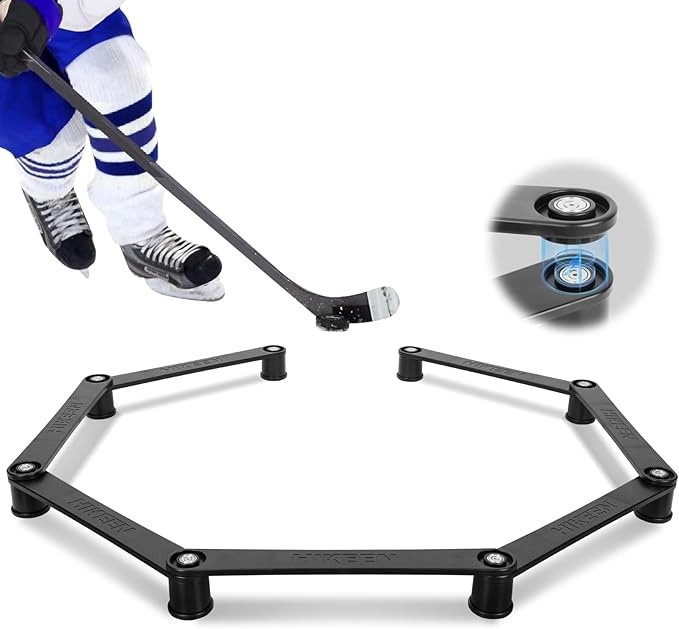
Hikeen 7-Sections Hockey Training Equipment,Magnetic Adjustable Size Hockey Stick Handling Trainer,Portable Stickhandling Training Tool for Puck Control, Reaction Time and Coordination
About This [MAGNETIC DETACHABLE DESIGN] The upgraded 7-sections hockey training equipment is designed with strong magnetic attraction at the joint, unlike the traditional one, you can realize the freedom to detach the size and adjust the position to customize the combination of hockey sticks trainer to manipulate the training. Also, you can vary the intensity of your workouts and training programs by adjusting its length to improve your ball speed, timing and eye-hand coordination. [STRONG AND STABLE CONSTRUCTION] The non-slip padded bottom ensures that it stays firmly in place during practice without wobbling, distinguishing it from other products that are fragile and non-slip, the Hockey stick handling trainer has an overall length of 99.40 inches （252.5cm） and a height of 2.16 inches (5.5cm) at the base, allowing the hockey stick trainers to focus on skill improvement and effective ball control drills. [AWAKEN YOUR POTENTIAL] Designed to hone your reaction speed and agility, its adjustable angle and position provide unlimited practice opportunities to enhance your puck-handling prowess and work on smoother hand motions, this device is the perfect tool for mastering puck control and puck-handling, making a splash on the ice, and is your ticket to becoming a standout player on the rink! [LIGHTWEIGHT & PORTABLE] This stick handling trainer features an innovative shrinkable design for easy portability and high quality materials that are lightweight and sturdy enough to withstand the rigors of high-intensity workouts, and is perfect for practicing on the ice or anywhere in your home or backyard to help you stay in tip-top shape. [SUITABLE FOR ALL LEVELS] Hikeen hockey training equipment magnetic detachable design offers customizable training options for players of all ages, whether beginners or experienced athletes, easily removable and adjustable for different skill levels, and makes a great gift for field hockey enthusiasts. Overview Brand : Hikeen Color : Black Material : Plastic, Rubber Sport : Hockey Item Weight : 3.52 Pounds Assembly Required : Yes Number of Players : 1 Frame Material : Metal Top Material Type : Engineered Wood Age Range (Description) : All Ages
Brand: Hikeen
Category: Sporting Goods > Athletics > Figure Skating & Hockey > Figure Skating & Hockey Training Aids > Figure Skating & Hockey Slide Boards